Luke Russert

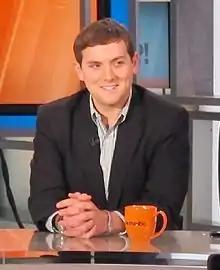
Russert in 2012

Luke Orth Russert (born August 22, 1985) is an American author and broadcast news correspondent who worked for NBC News from 2008 to 2016. His reporting has been shown on "NBC Nightly News", "TODAY", NBCNews.com, and MSNBC. He has been a guest anchor on various MSNBC programs, including "Morning Joe" and "Way Too Early with Jonathan Lemire".